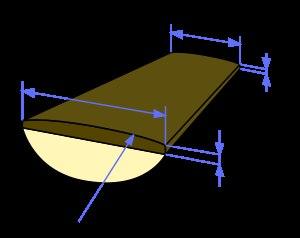
La touche est un composant de la plupart des instruments à cordes. C'est une longue et fine pièce, généralement en bois, qui est plaquée sur le manche ou le corps de l'instrument et sur laquelle viennent s'appuyer les doigts, généralement pour presser les cordes afin de modifier la longueur de la corde vibrante, et par là la hauteur du son émis.